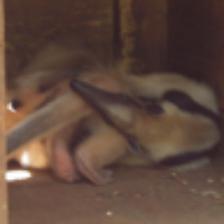
Label: NonHuman